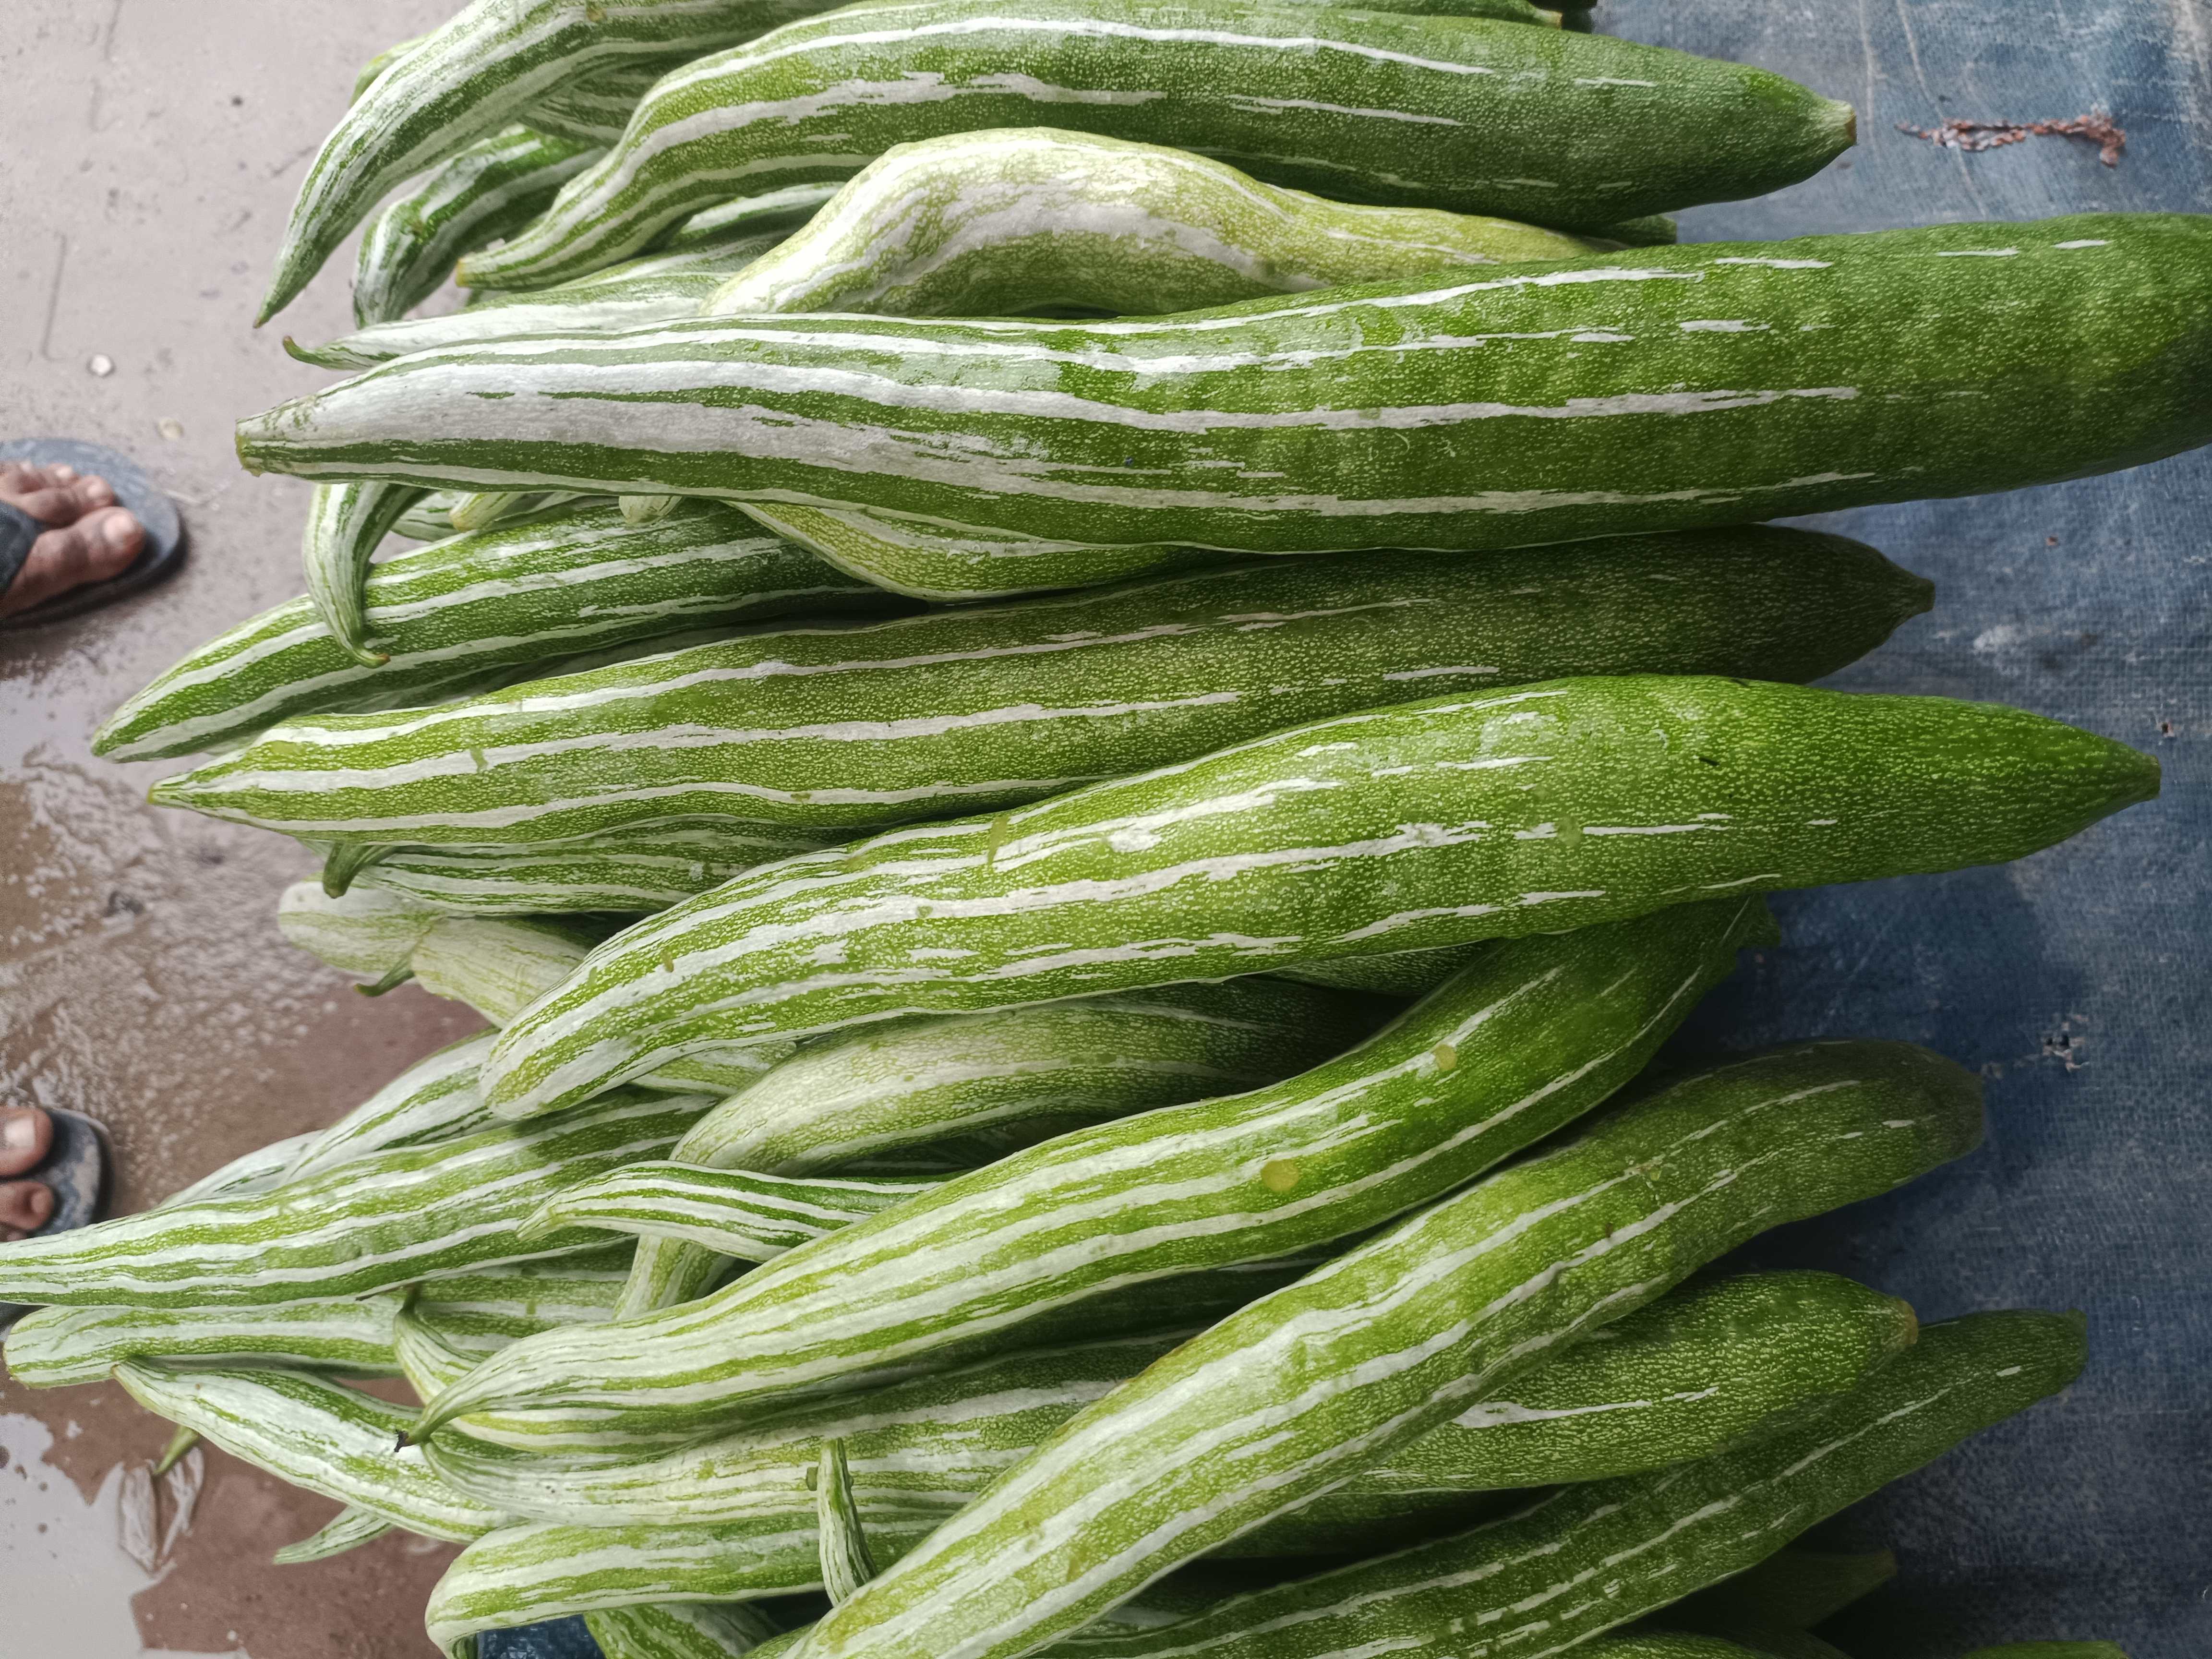
Label: Trichosanthes cucumerina